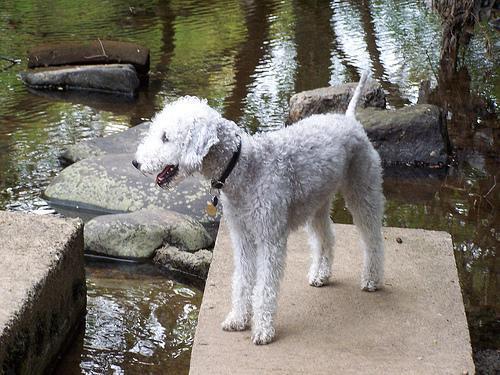
Bedlington_terrier